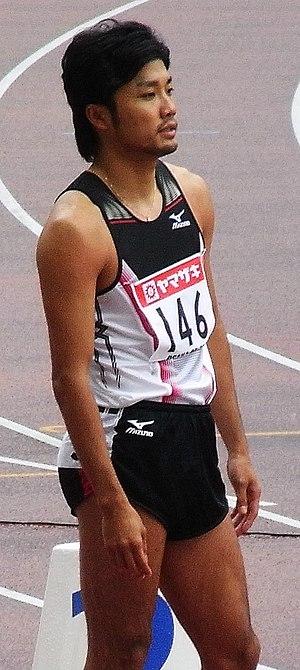
Shingo Suetsugu, né le 2 juin 1980 à Kumamoto, est un athlète japonais, spécialiste du sprint.